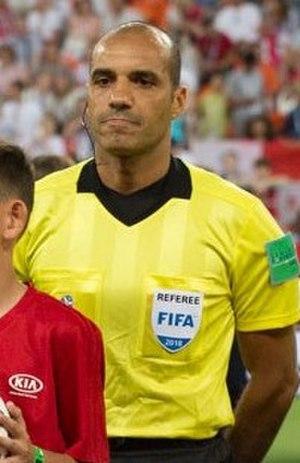
Nawaf Abdulla Shukralla est un arbitre de football de Bahreïn officiant depuis 2008.